Reece Fish Carburettor

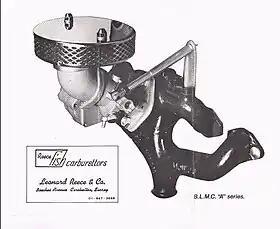
Reece-Fish Carburetor fitted to BMC A series inlet / exhaust manifold

The Reece-Fish carburetor was a carburetor used by Mini Se7en racers in the 60s and 70s.